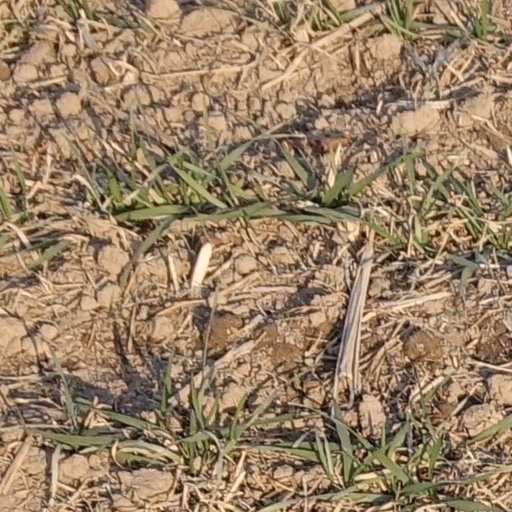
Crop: wheat